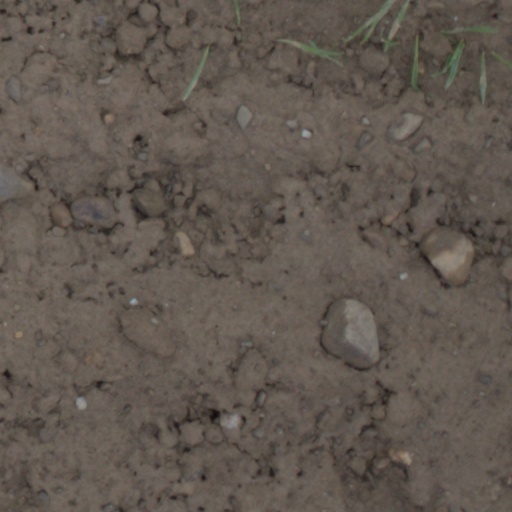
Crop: wheat